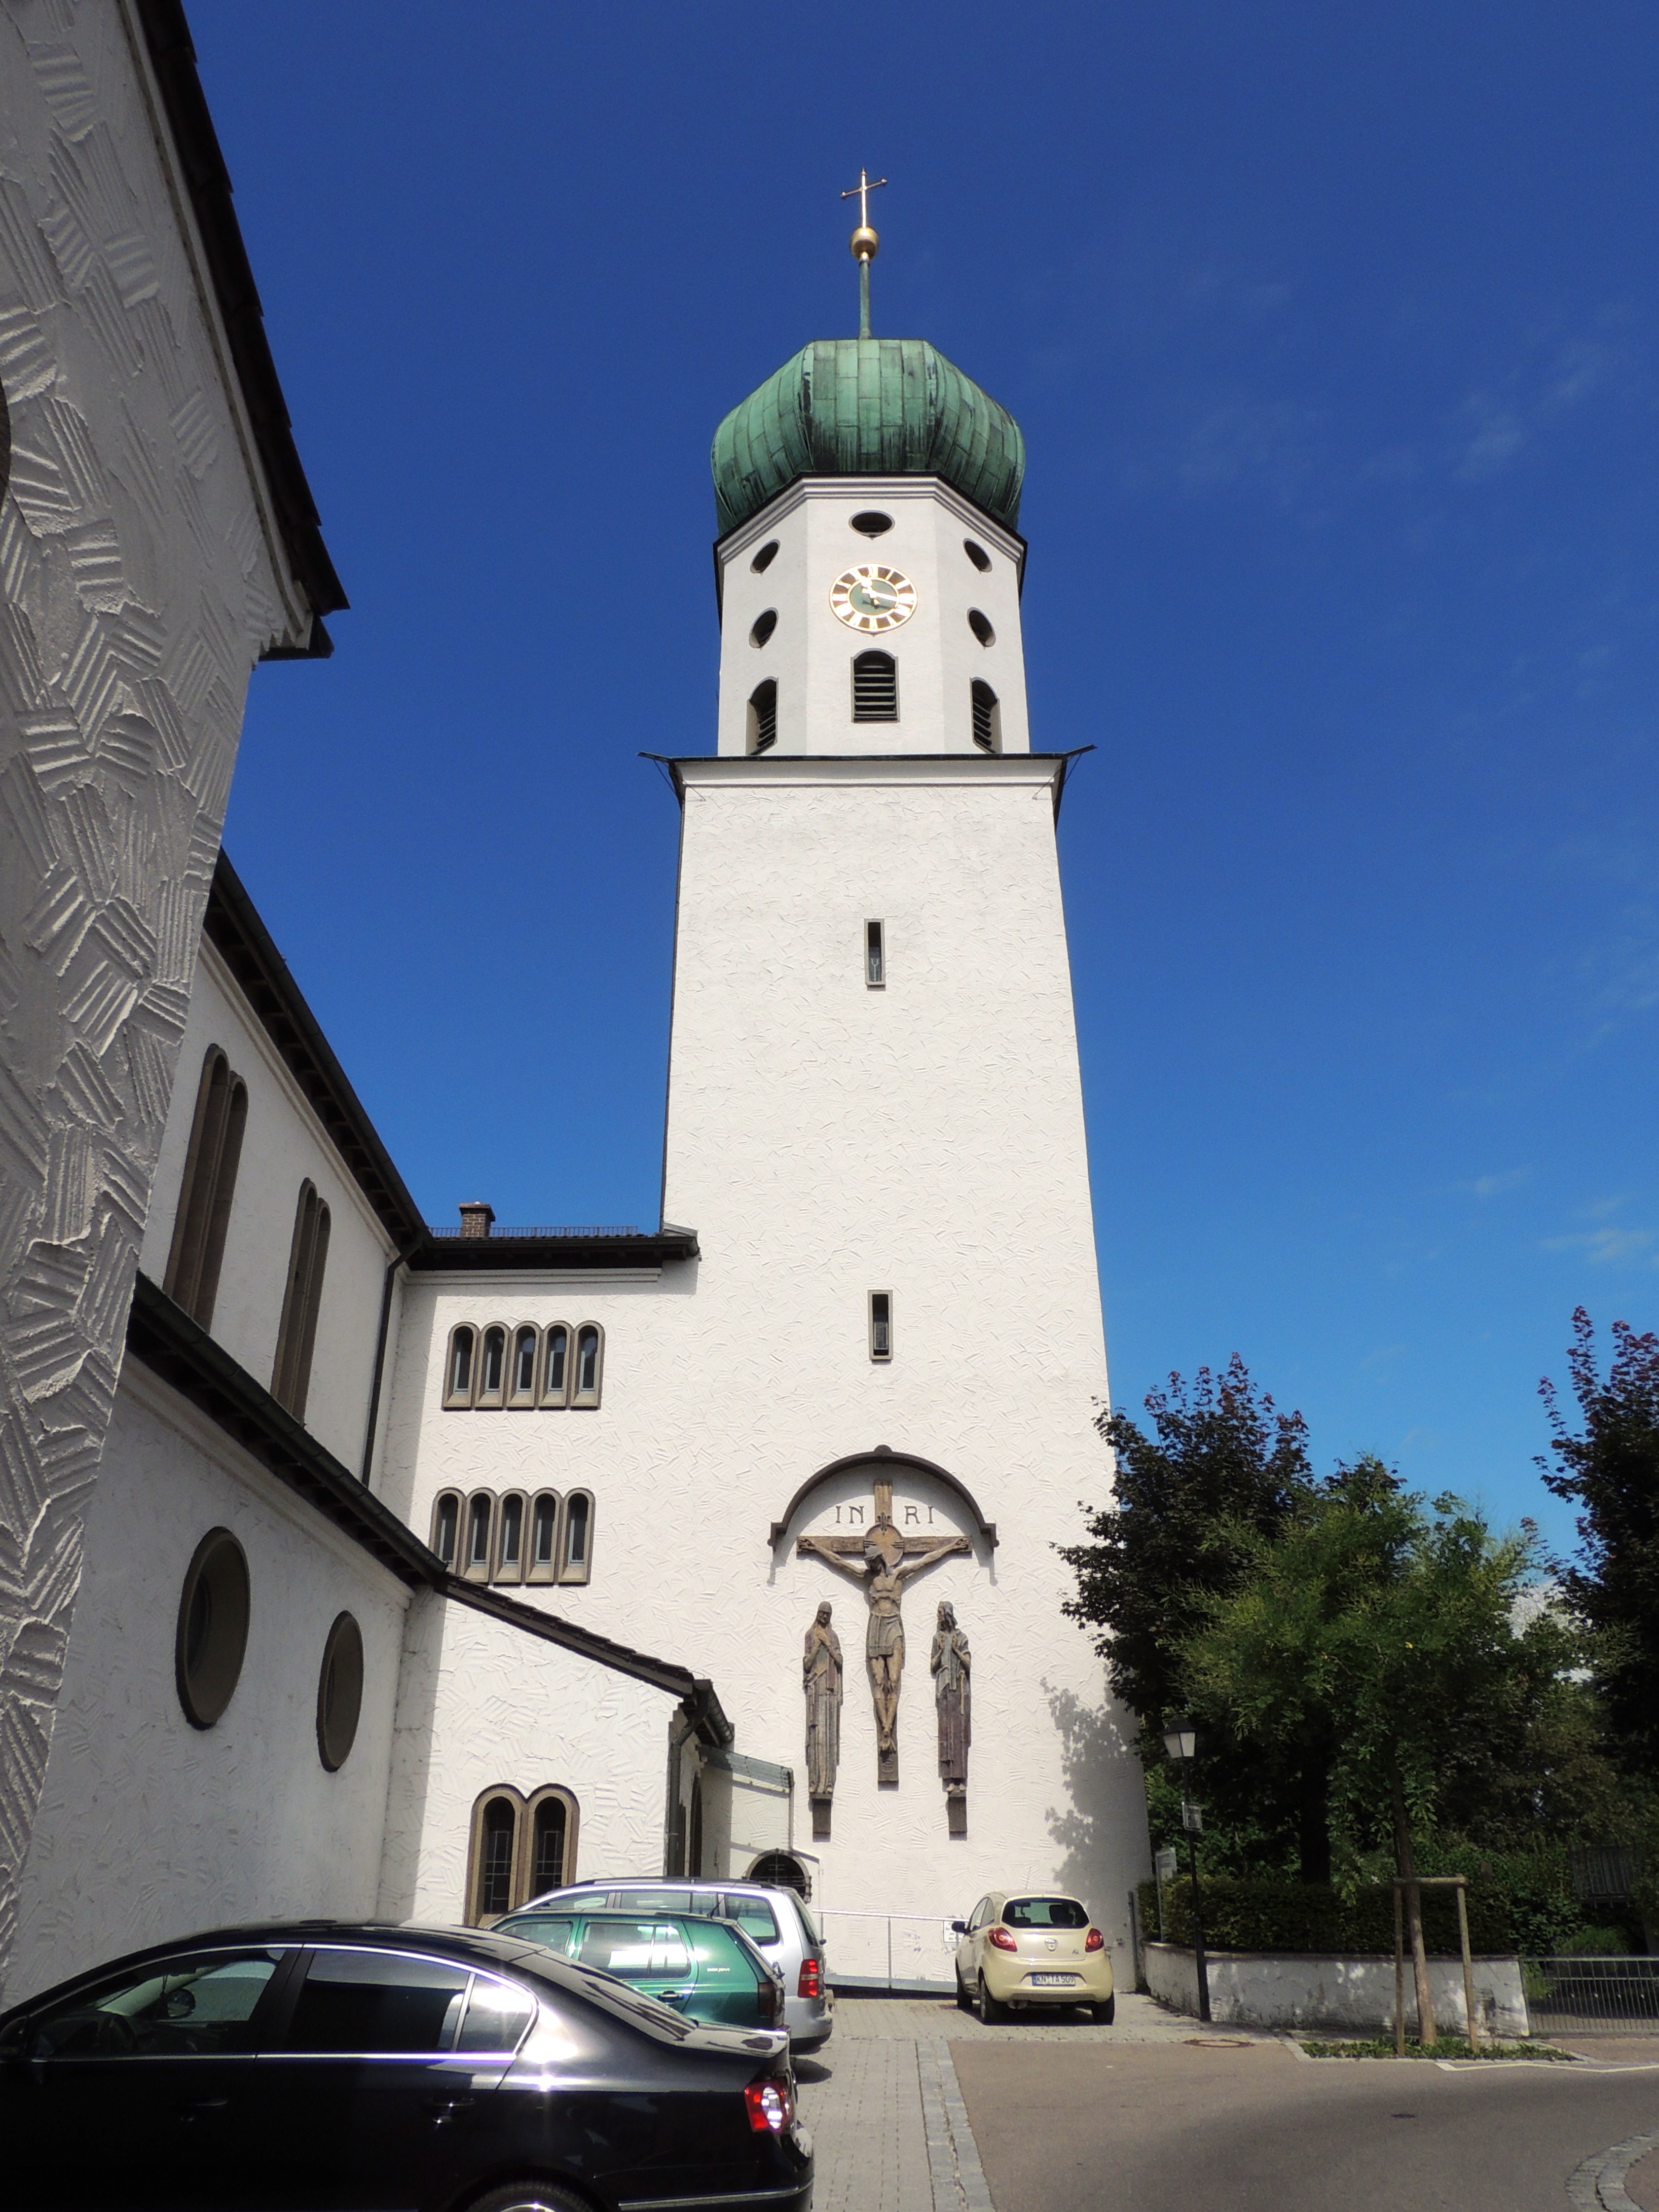
tower, religion, church, place of worship, clock tower, bell tower, steeple, god